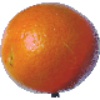
Label: Tangelo 1